Jaime de Marichalar

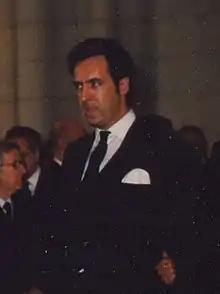
de Marichalar in 2004

Jaime de Marichalar y Sáenz de Tejada, Lord of Tejada (born 7 April 1963), is the former husband of the Infanta Elena, Duchess of Lugo, the eldest daughter of King Juan Carlos and Queen Sofia of Spain.